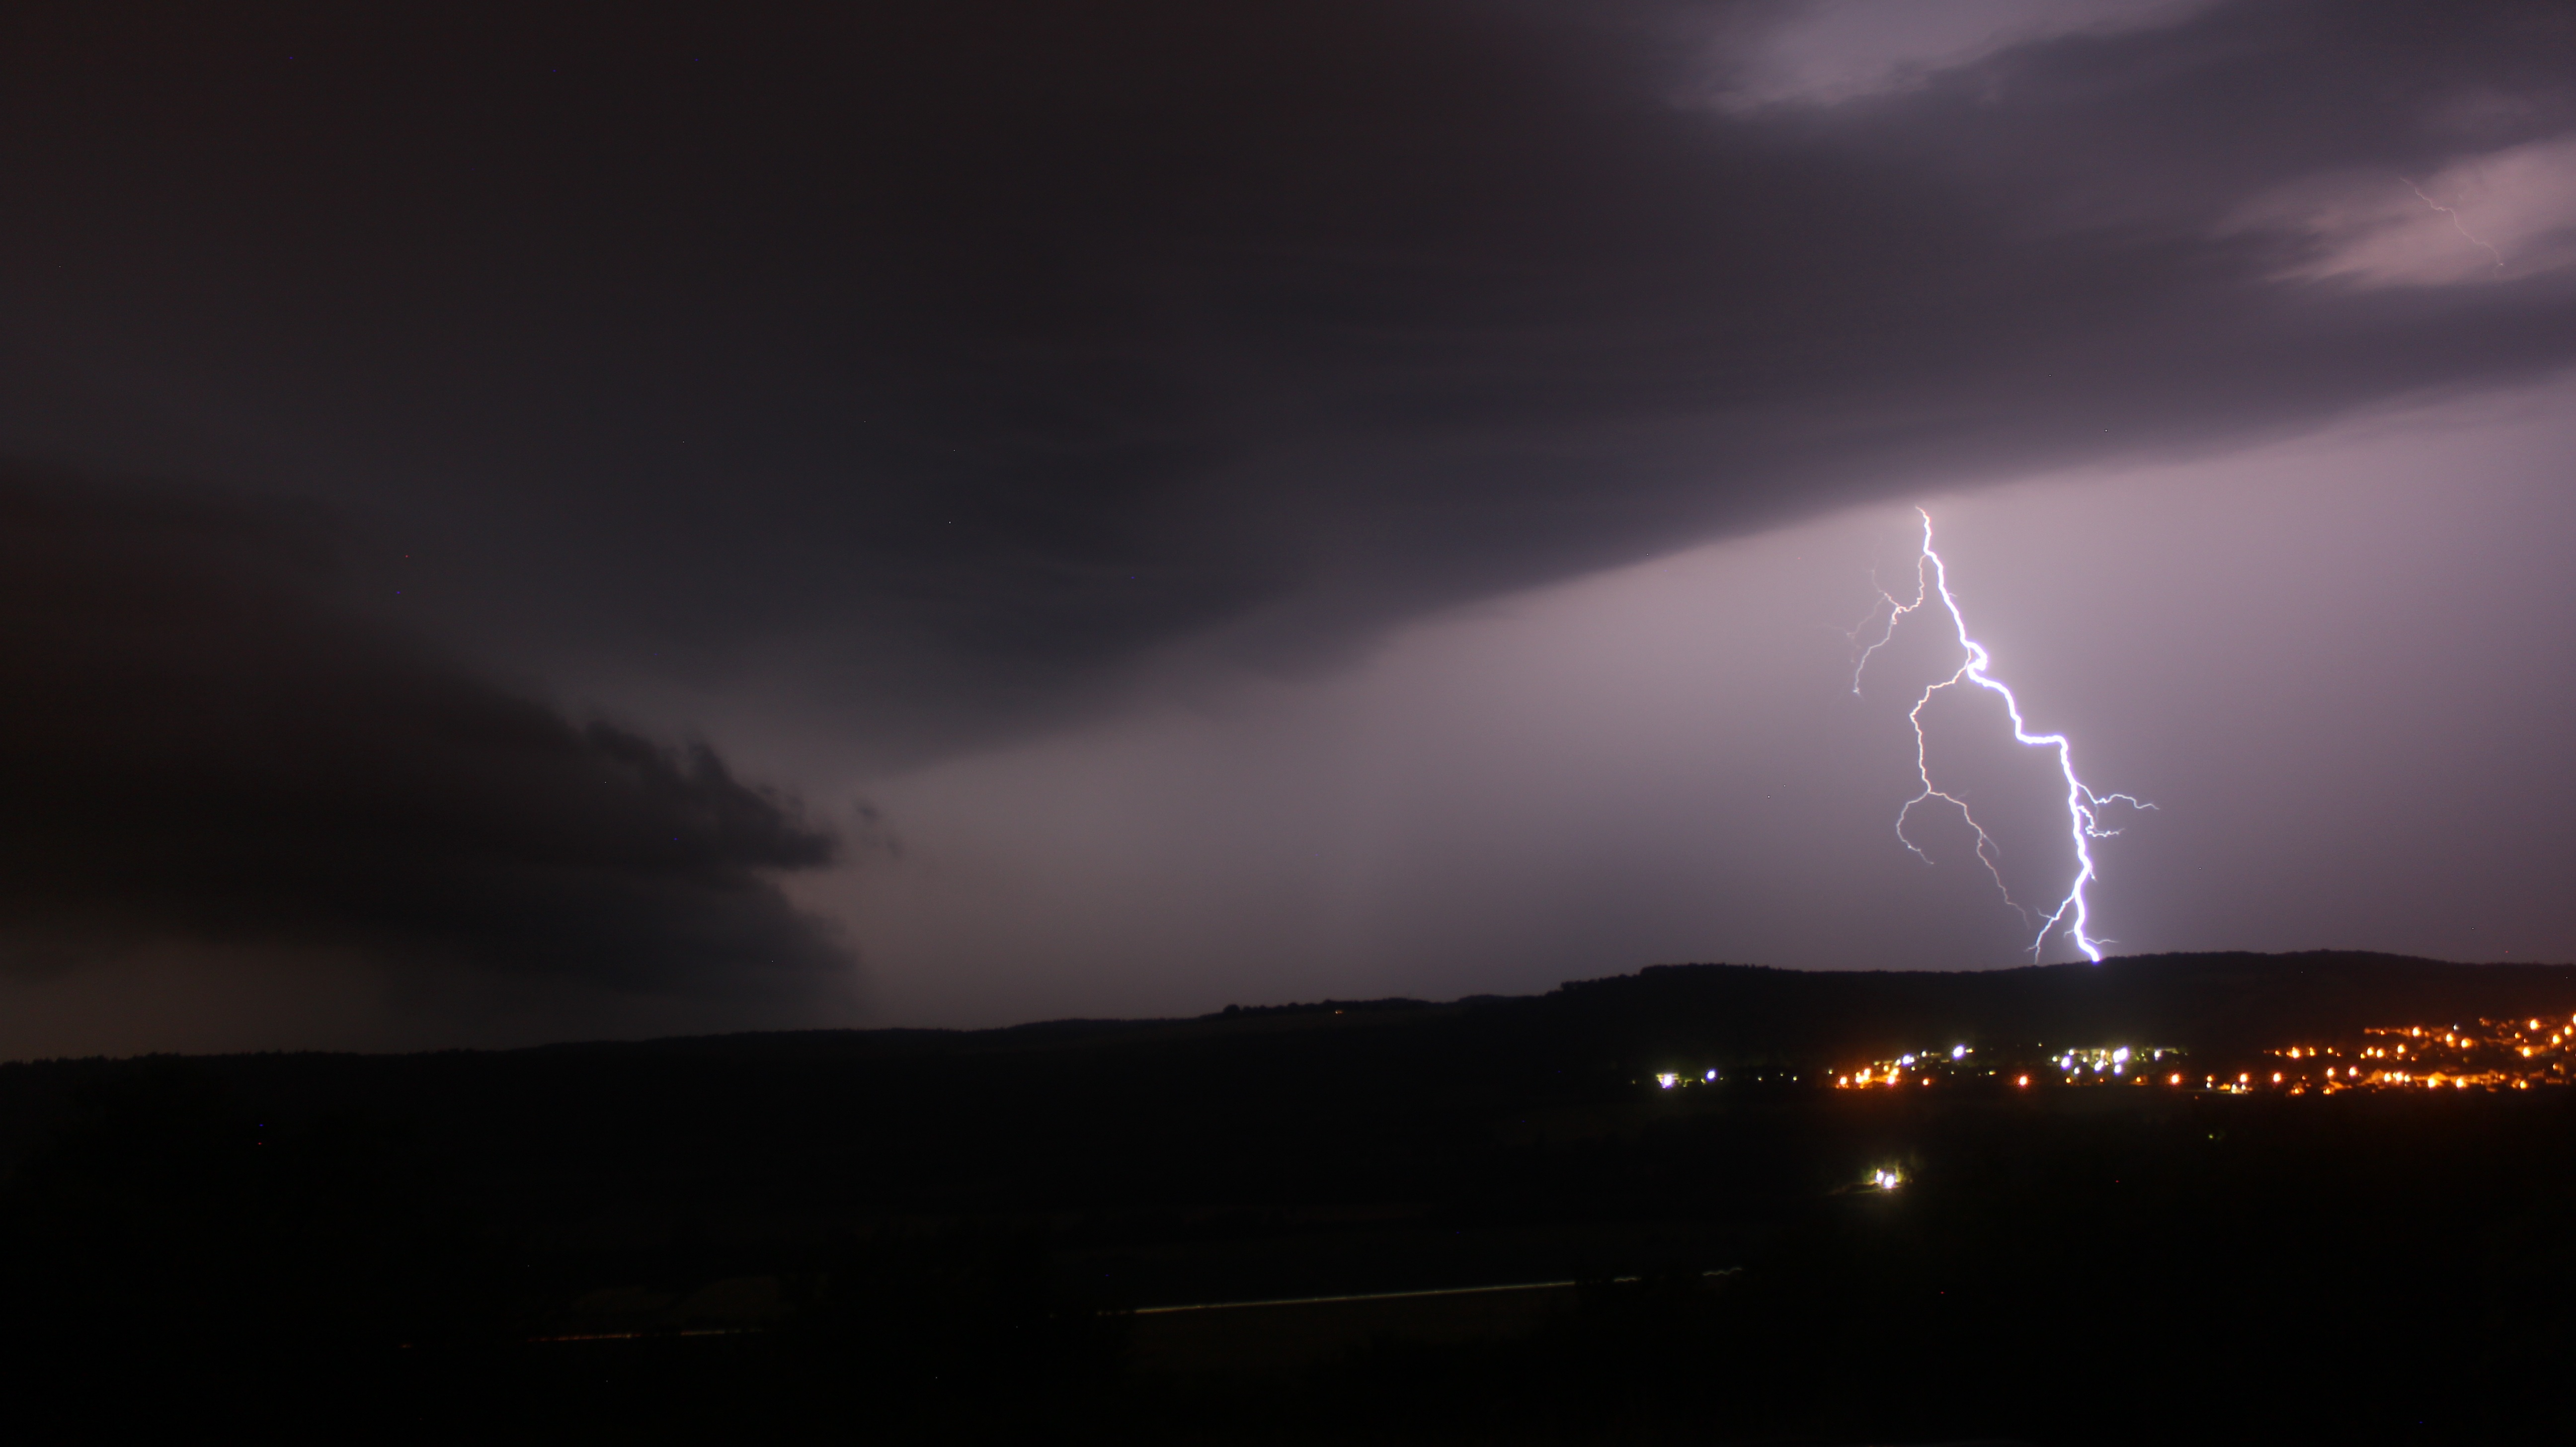
sky, rain, atmosphere, weather, storm, darkness, lightning, thunder, tornado, clouds, thunderstorm, forward, precipitate, phenomenon, dark clouds, threatening, wolkenwand, storm clouds